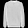
Label: Pullover